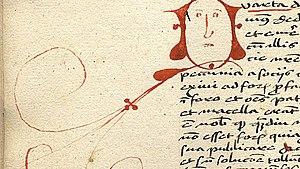
Felix Fabri, nom latinisé de Felix Schmidt, est un moine dominicain du monastère d'Ulm. Il est connu par les récits de ses voyages en terre sainte dans la seconde moitié du XVᵉ siècle.